St. Nicholas' Church (Bogdanov)

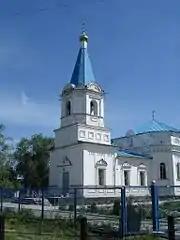
Bell tower

St. Nicholas Church in Bogdanov khutor was built in 1891. It is one of only four churches in the Kamensky district of Rostov Oblast which have survived since the October Revolution.